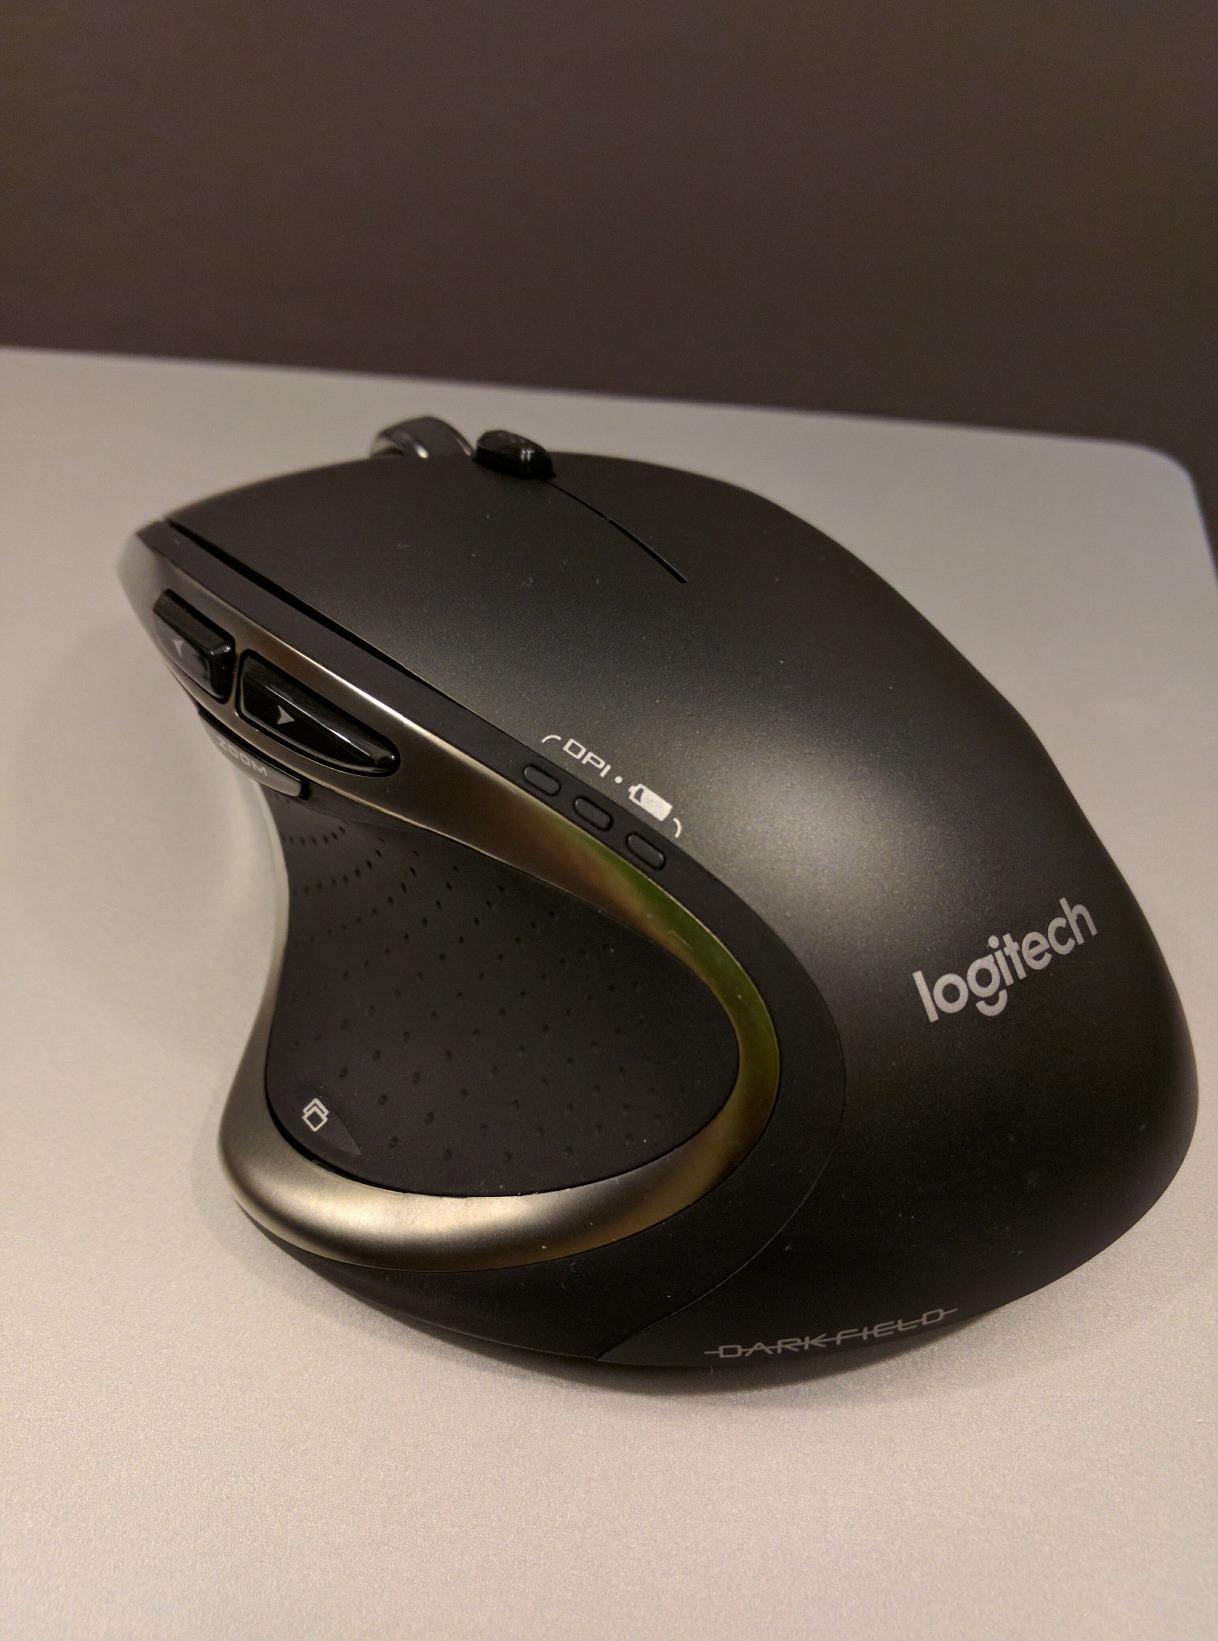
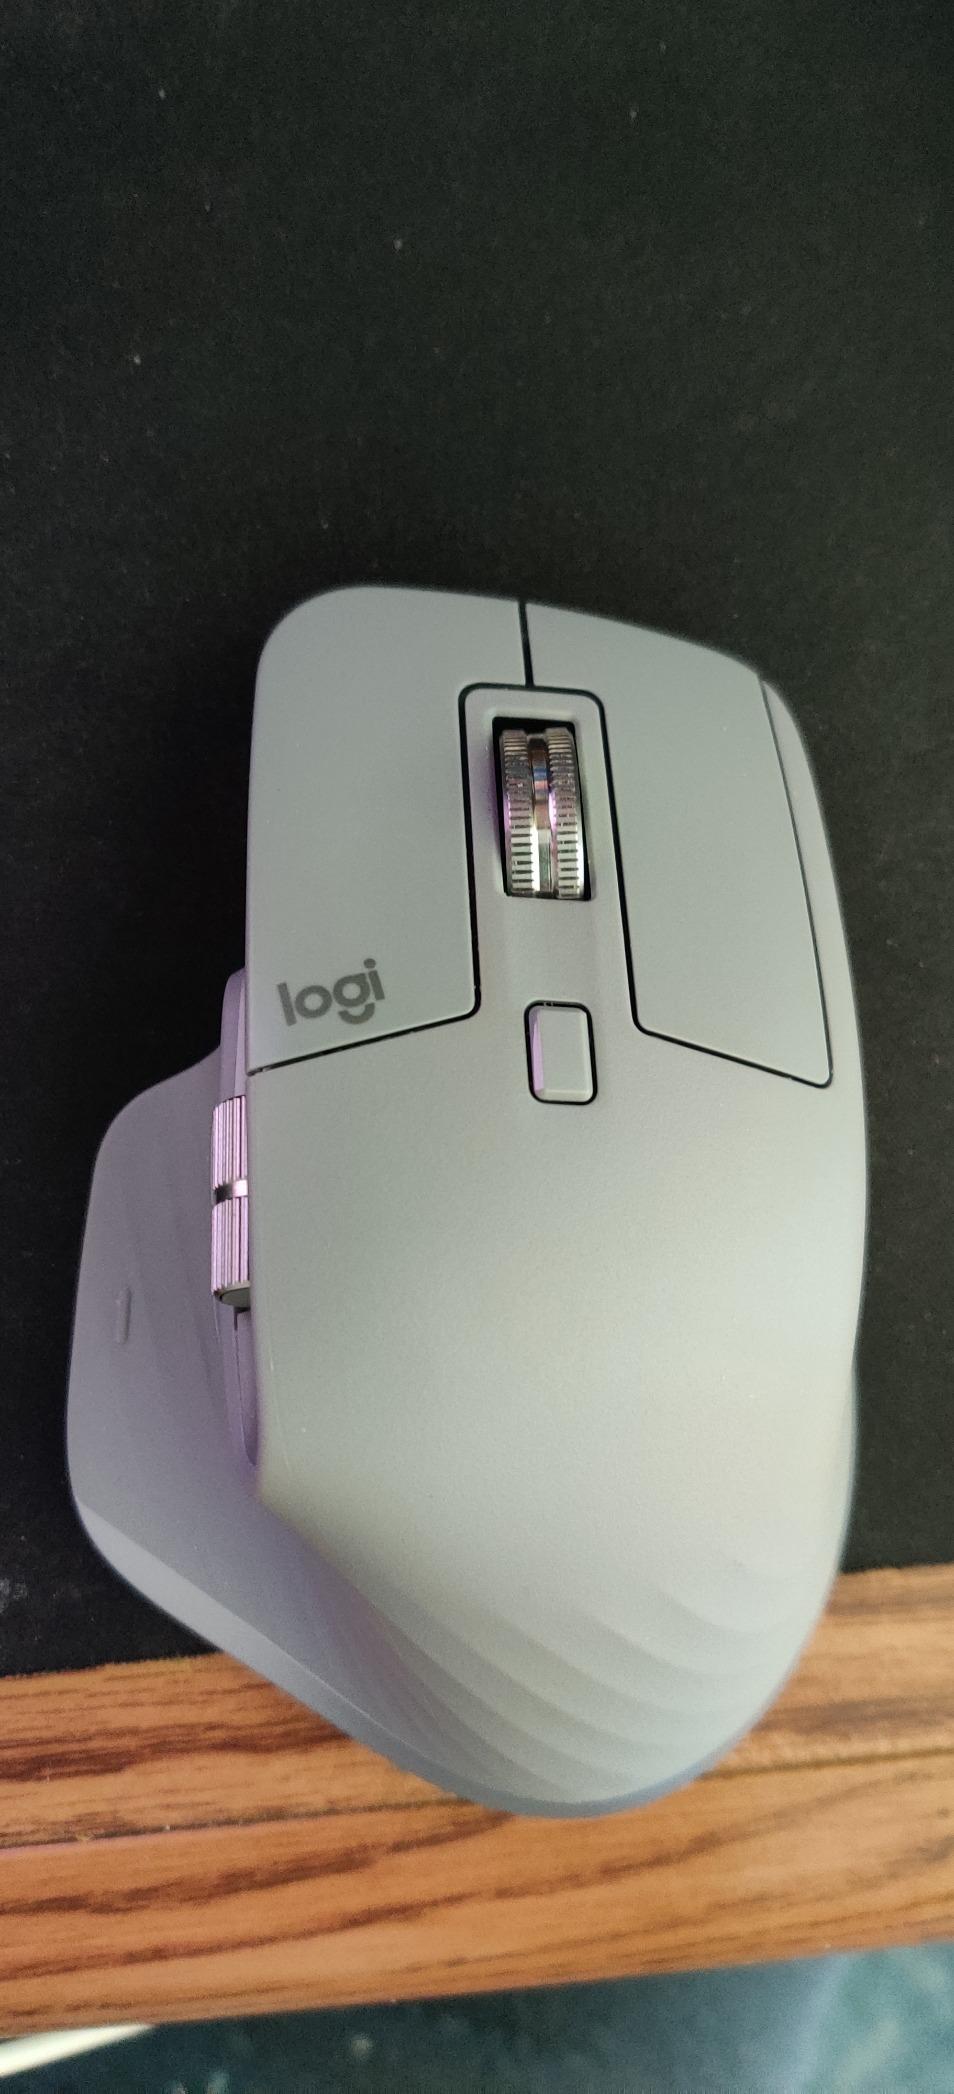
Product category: mouse
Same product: no